British annexation of Assam

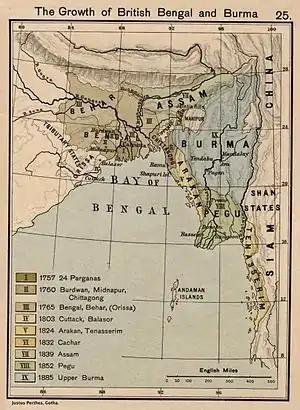

The present-day state of Assam and its predecessor Undivided Assam was colonized by the East India Company and the British Raj over a period of 150 years—beginning with the Goalpara region in 1765 to drawing of the McMahon Line in 1913-1914 when the British consolidated its rule over the present-day Arunachal Pradesh.